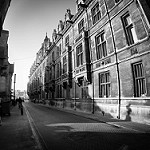
Scene: Outdoor